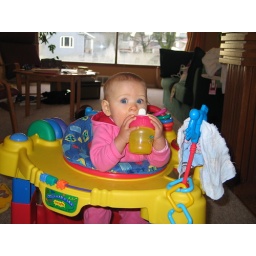
she has been experiementing with water in a sippy cup